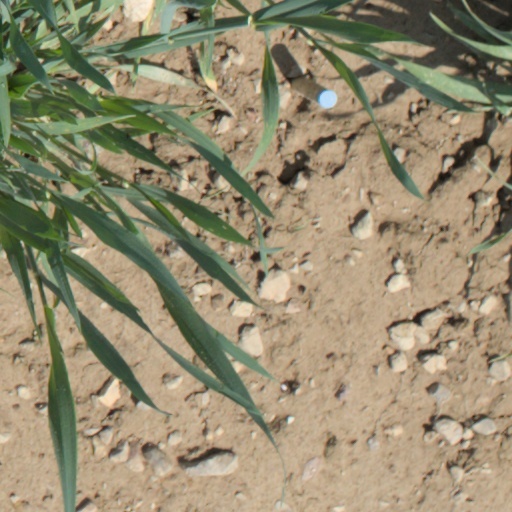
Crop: wheat